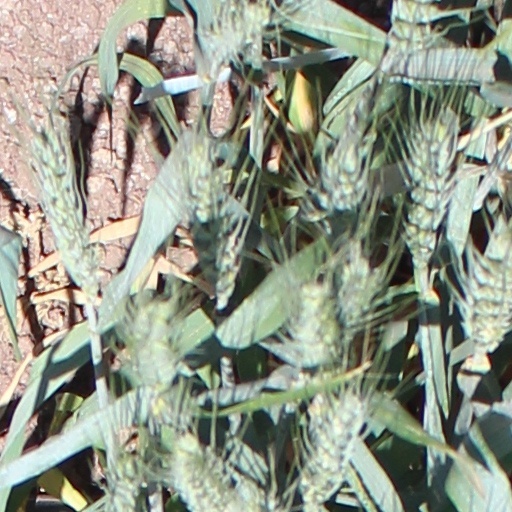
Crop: wheat